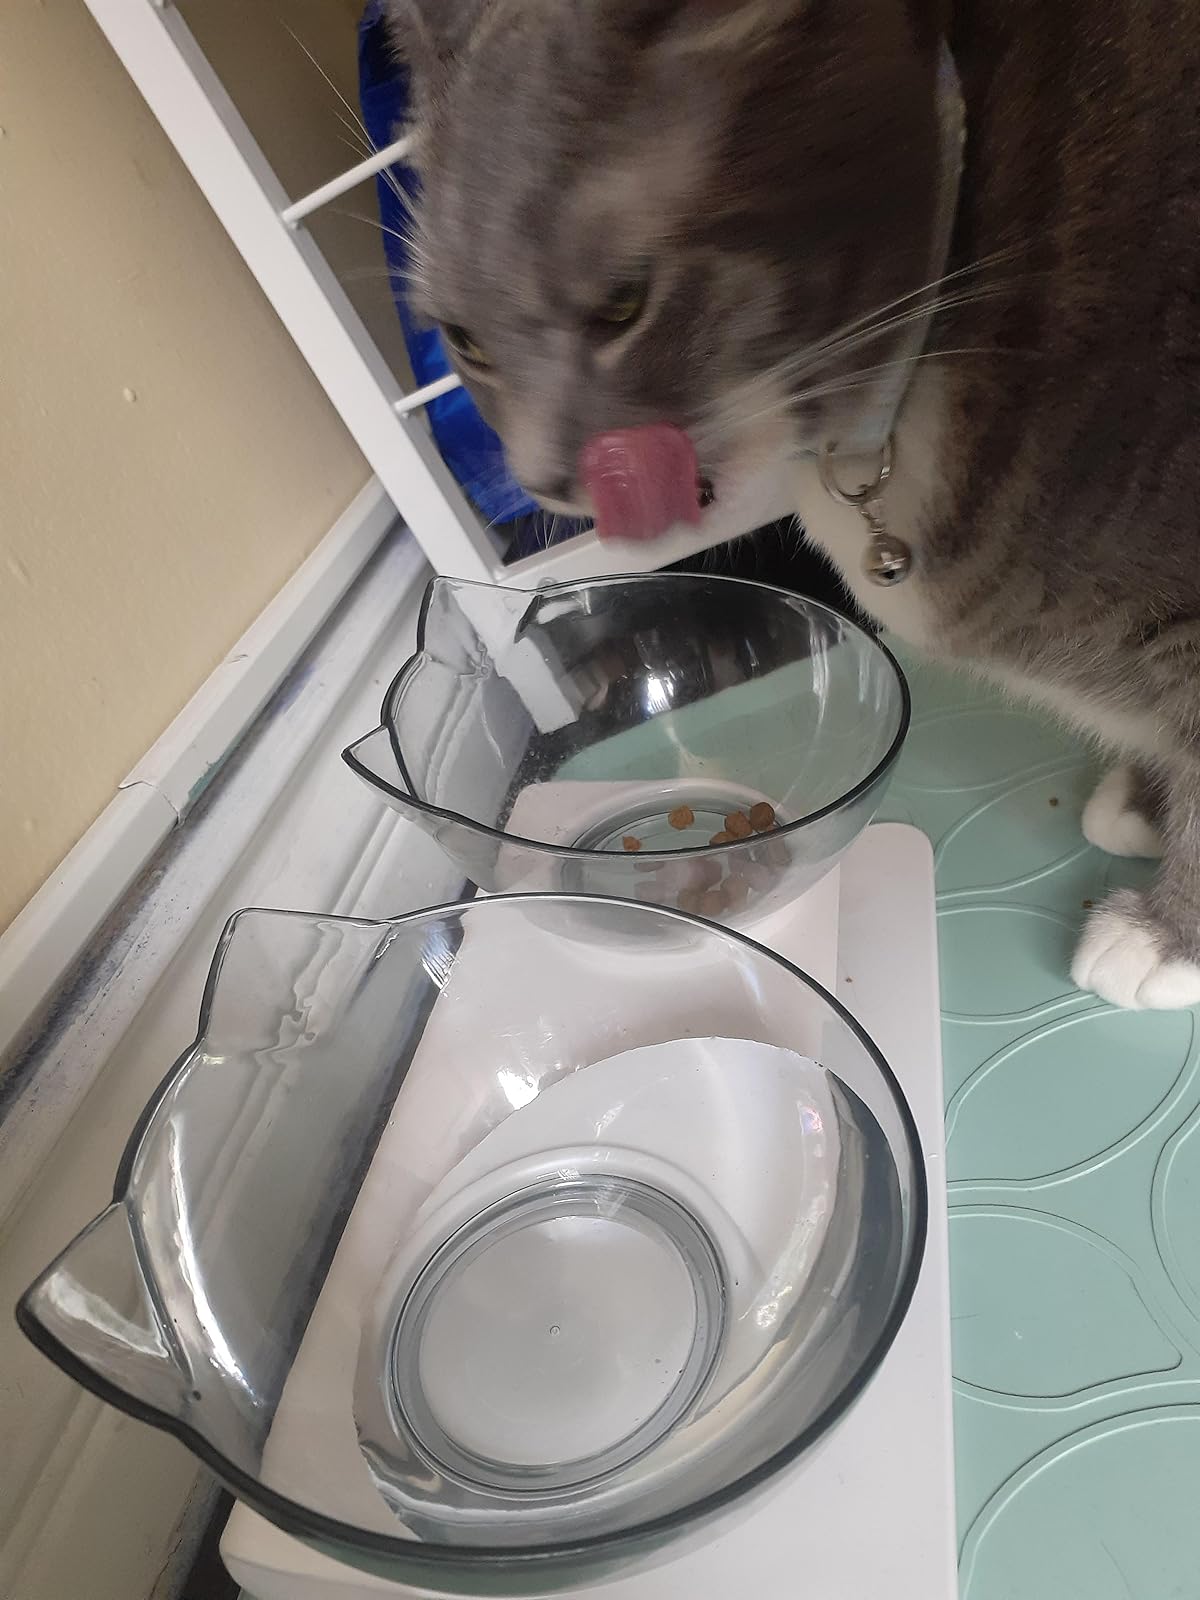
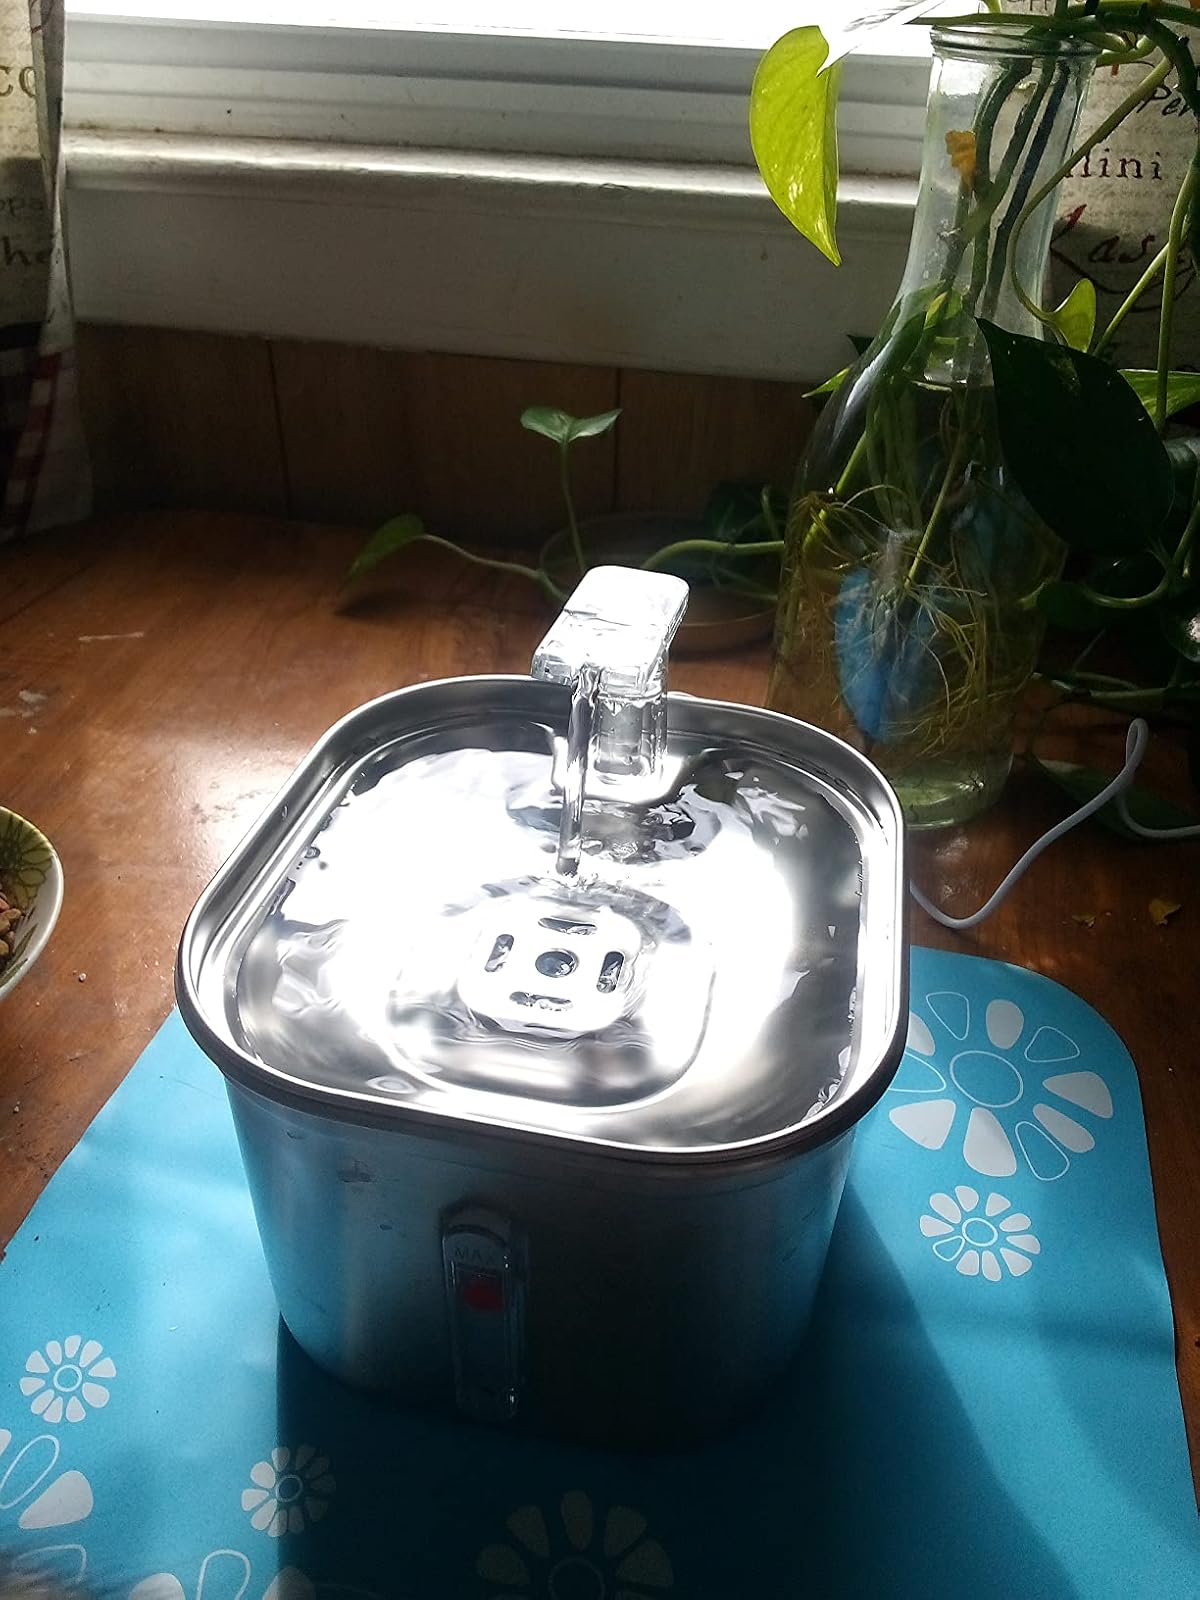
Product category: items_bowl
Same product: no